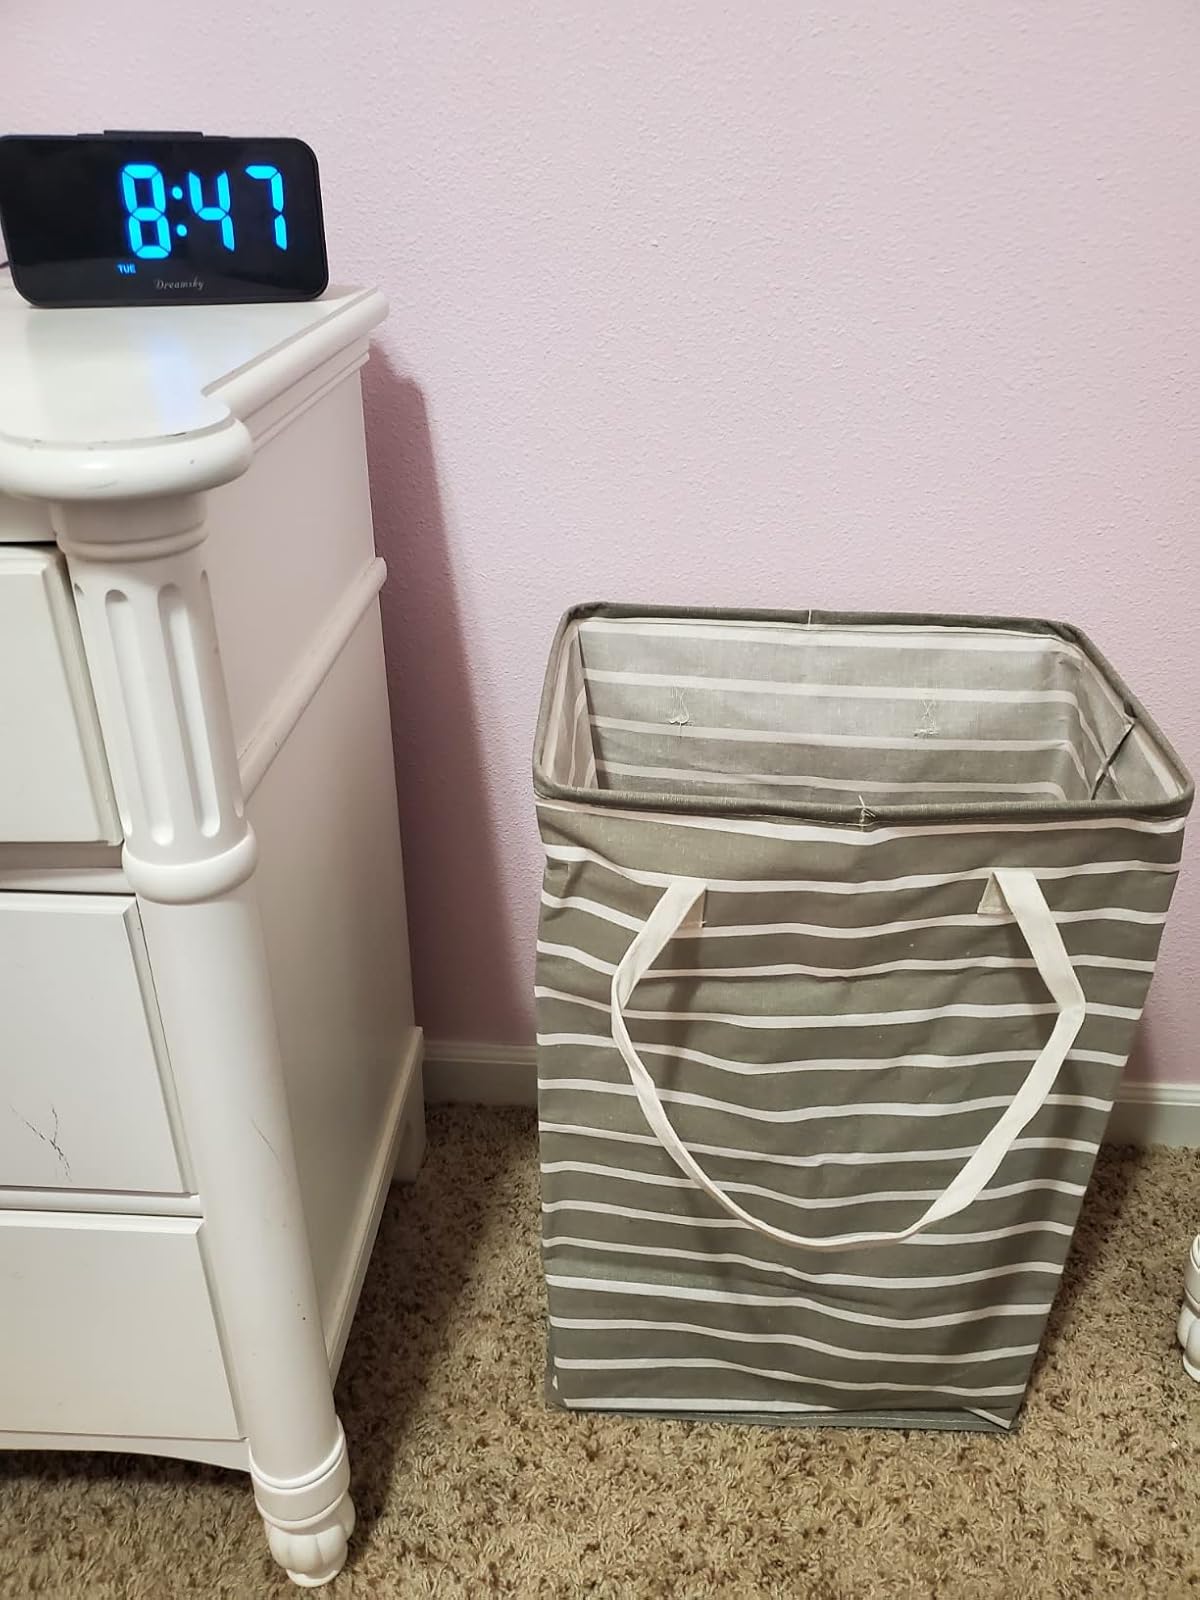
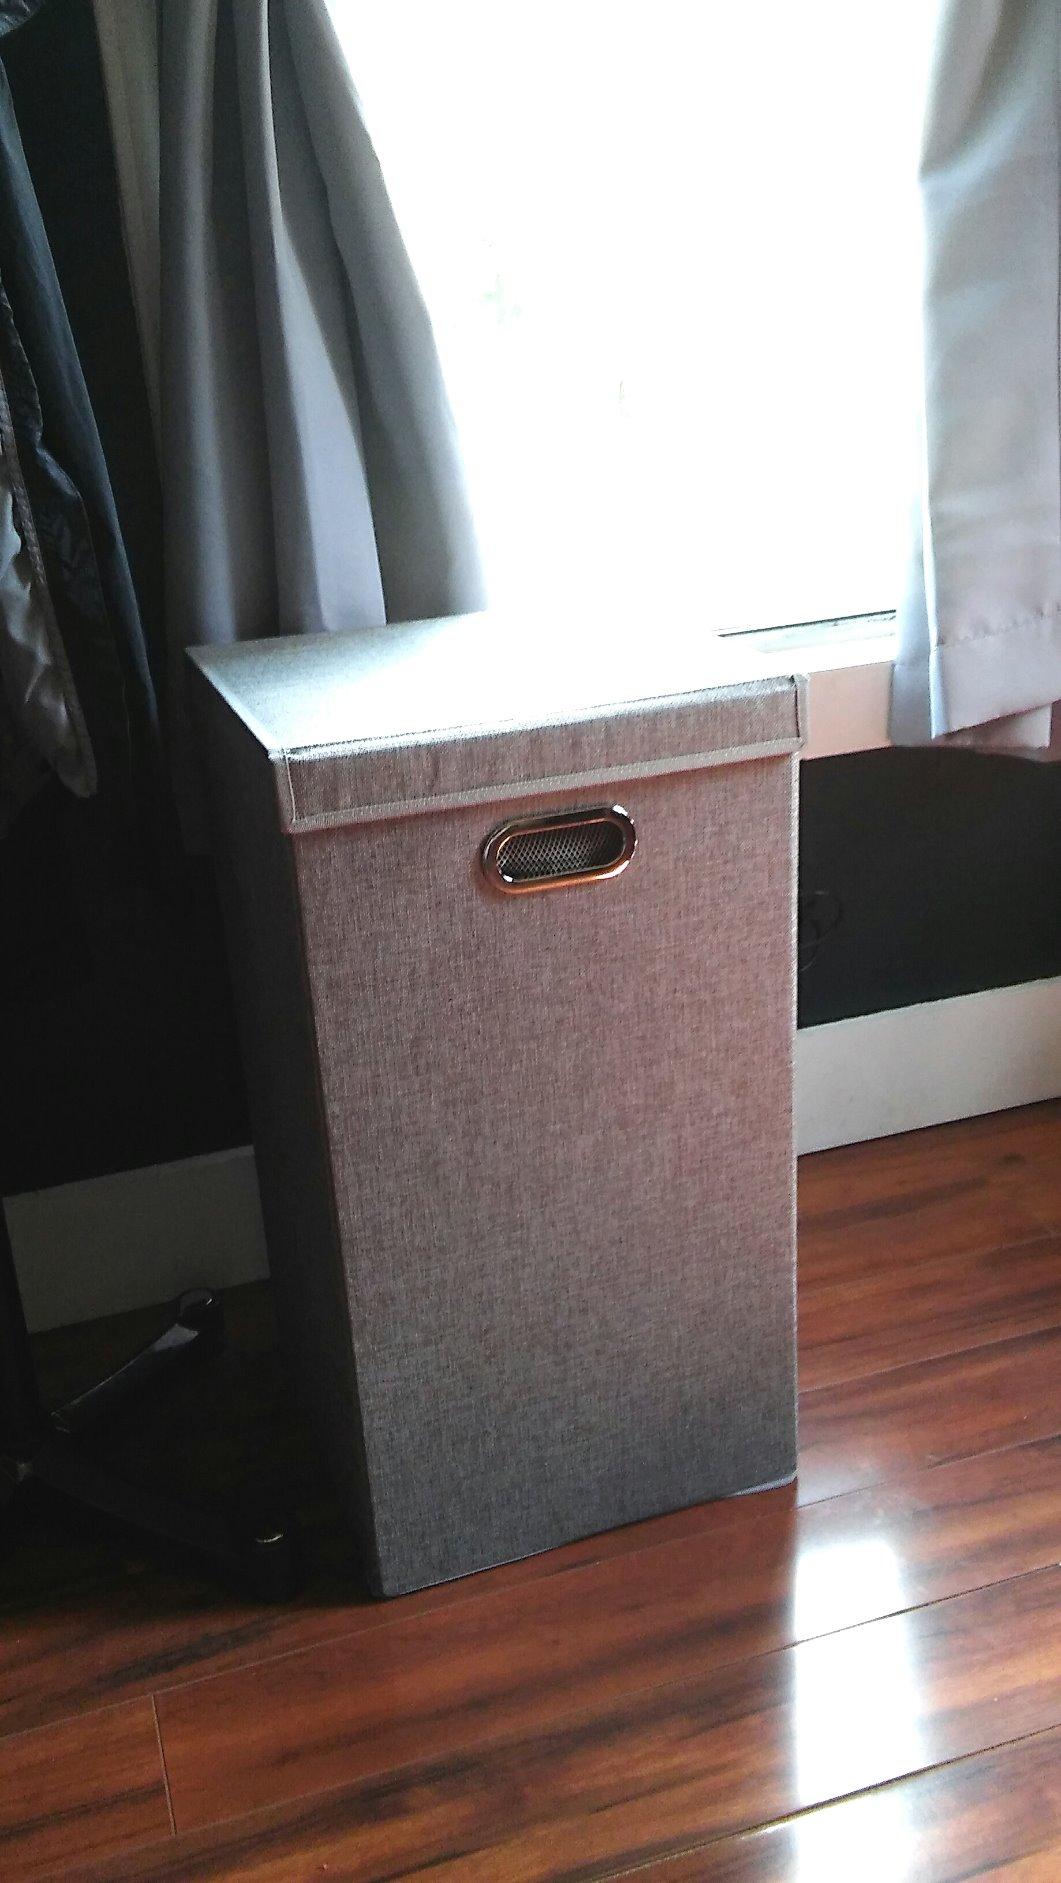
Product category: items_hamper
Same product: no